History of Rome

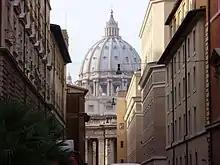
View of the dome of Saint Peter's Basilica from "Borgo Santo Spirito"

Nicholas' successor Calixtus III neglected Nicholas's cultural policies, instead devoting himself to his greatest passion, his nephews. The Tuscan Pius II, who took the reins after his death in 1458, was a great Humanist, but did little for Rome. During his reign Lorenzo Valla demonstrated that the Donation of Constantine was a forgery. Pius was the first Pope to use guns, in campaign against the rebel barons Savelli in the neighbourhood of Rome, in 1461. One year later the bringing to Rome of the head of the Apostle St. Andrew produced a great number of pilgrims. The reign of Pope Paul II (1464–1471) was notable only for the reintroduction of the Carnival, which was to become a very popular feast in Rome in the following centuries. In the same year (1468) a plot against the Pope was uncovered, organised by the intellectuals of the Roman Academy founded by Pomponio Leto. The conspirators were sent to Castel Sant'Angelo.